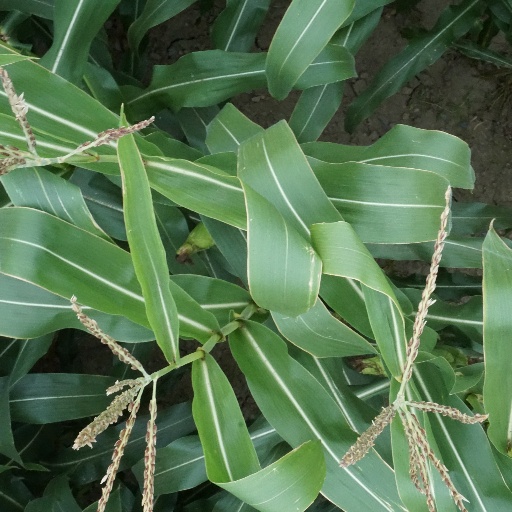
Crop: maize; corn